Thamarai (film)

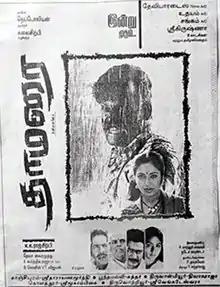
Poster

Thamarai is a 1994 Indian Tamil language drama film directed and produced by K. K. Rajsirpy. The film stars Napoleon, Rupini and Rohini. It was released on 19 August 1994.